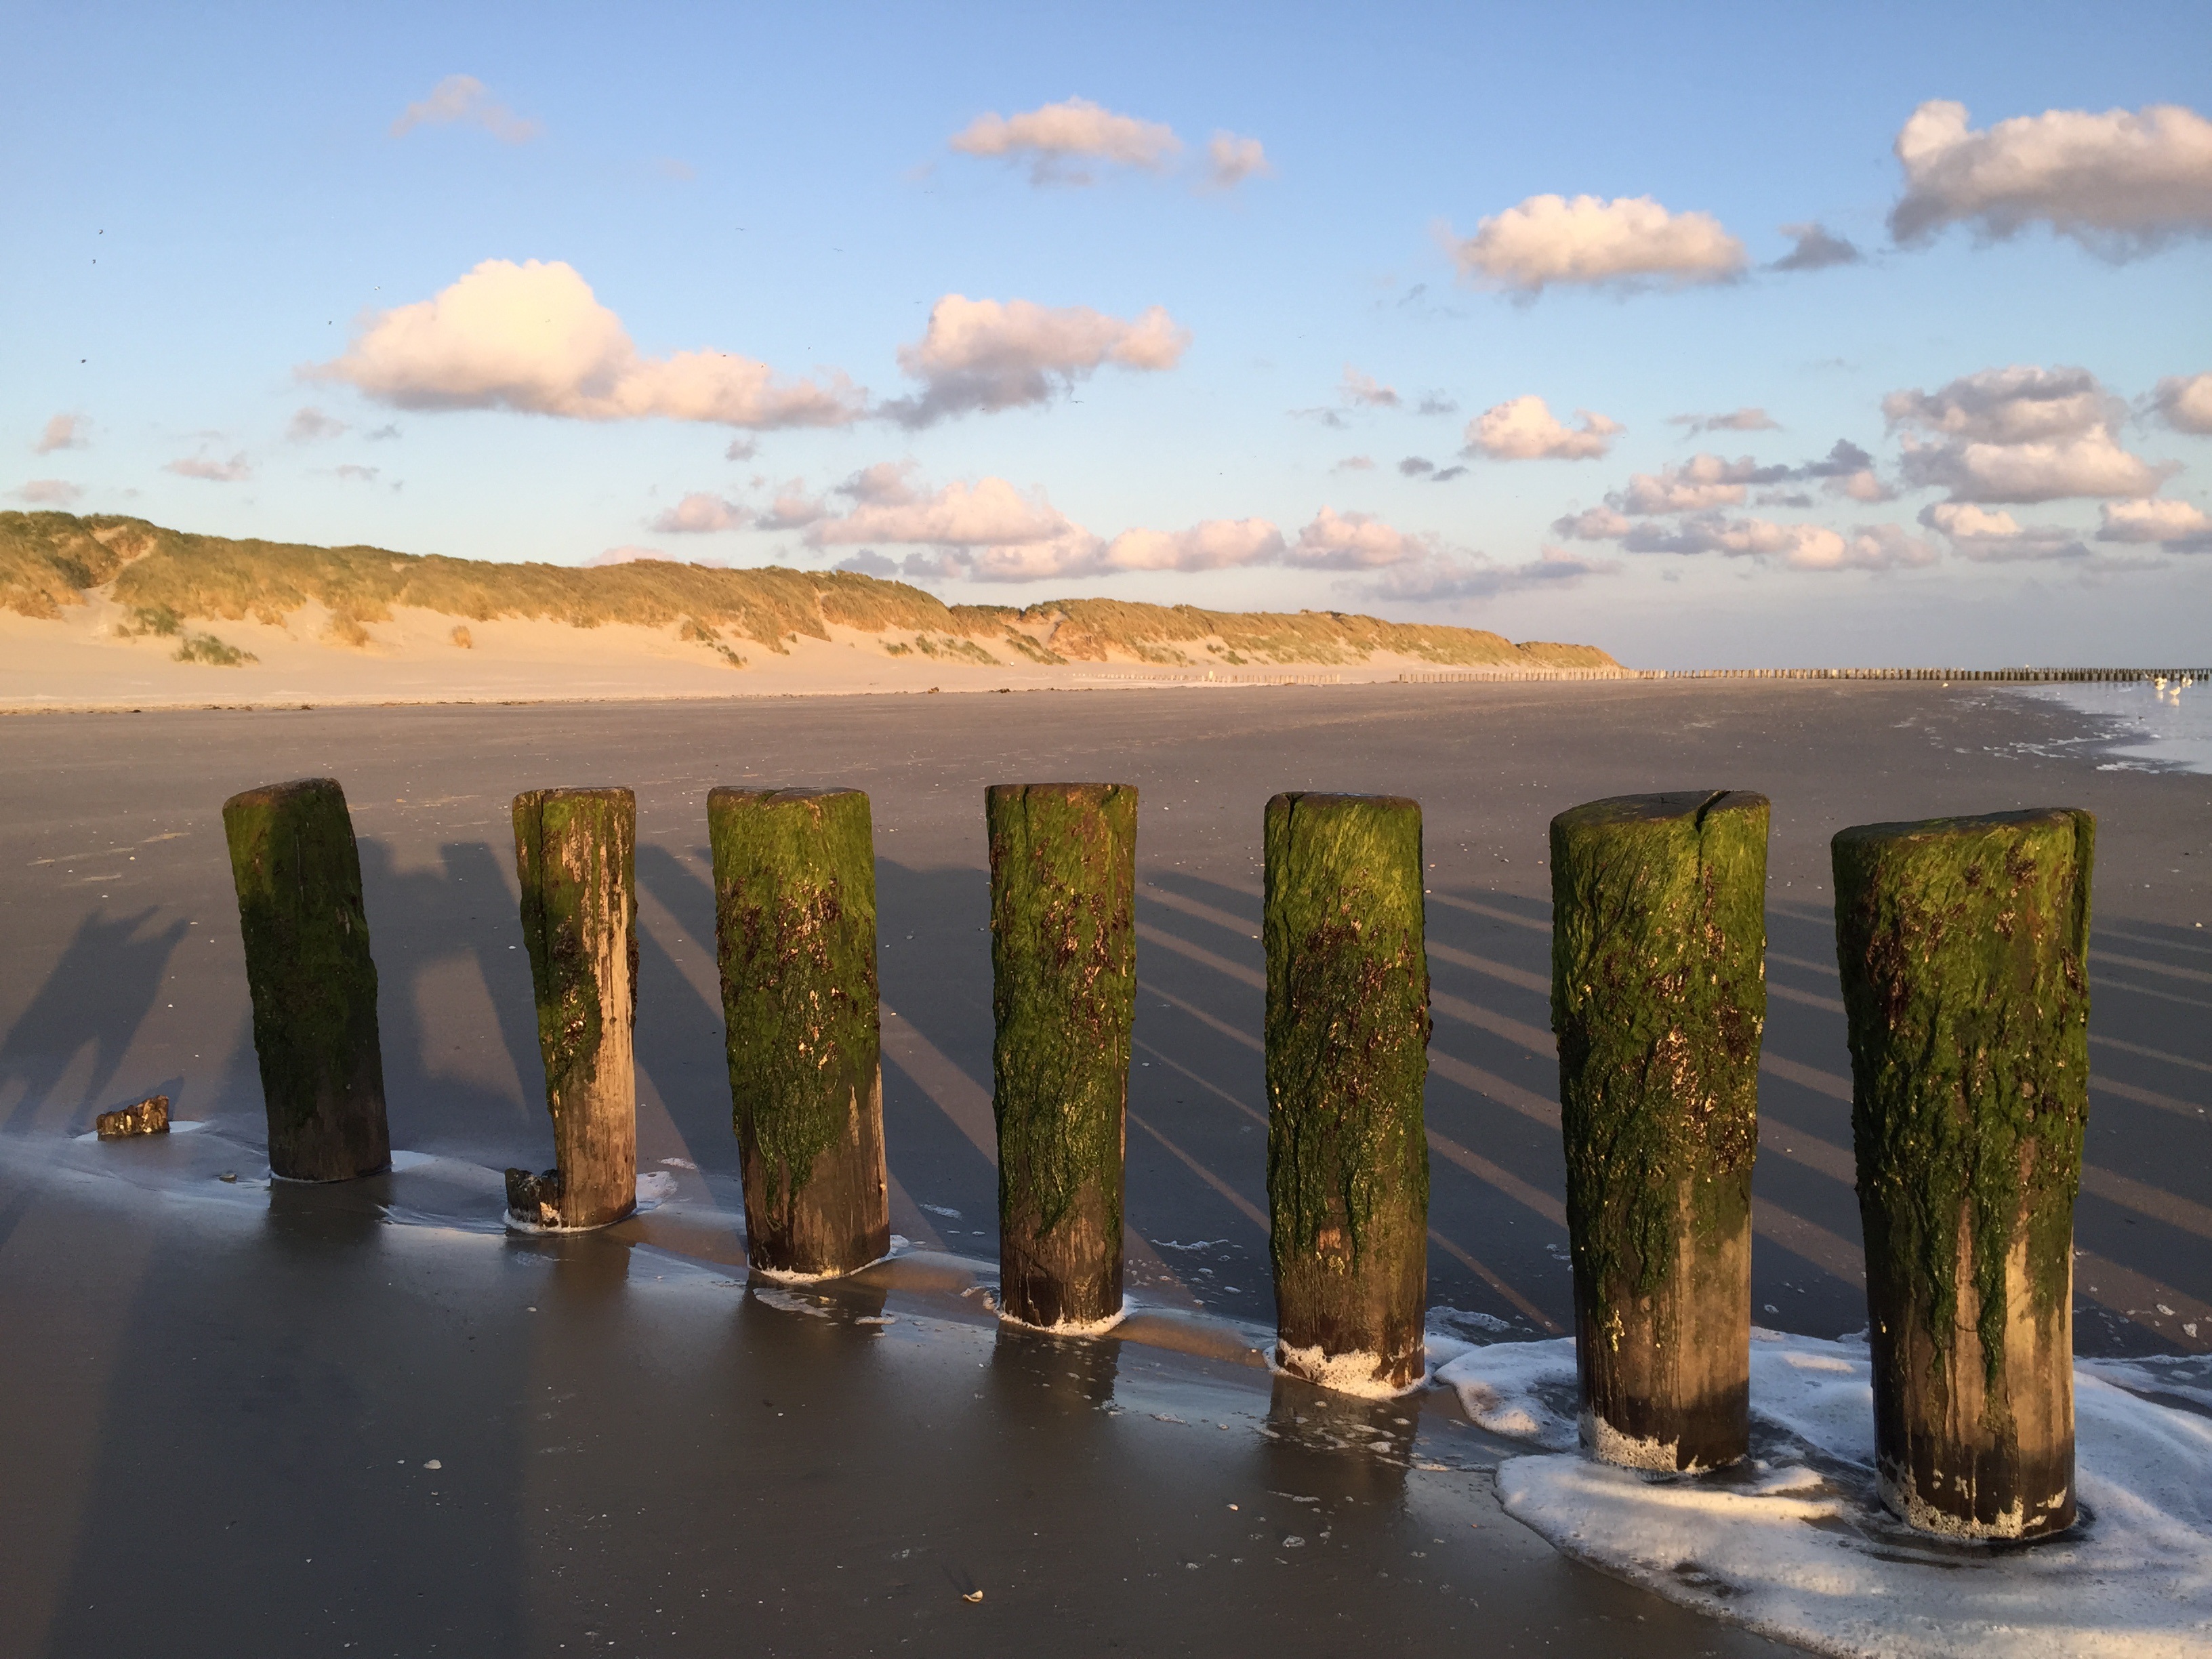
beach, landscape, sea, coast, water, sand, ocean, horizon, sunset, sunlight, morning, shore, wave, lake, dog, walkway, vacation, reflection, holiday, endless, rest, body of water, holland, netherlands, clouds, north sea, longing, ameland, watts, natural environment